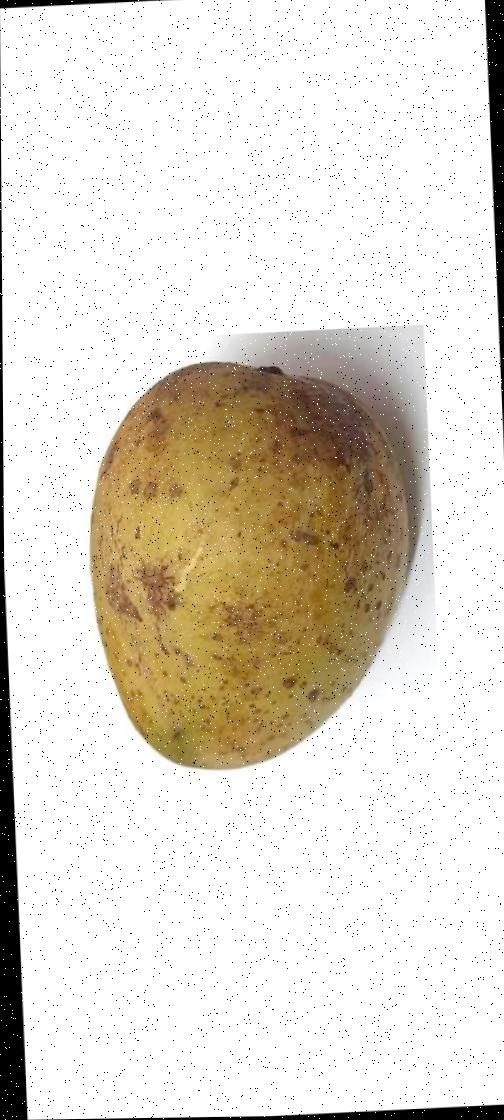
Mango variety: Gourmoti